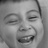
Emotion: happy